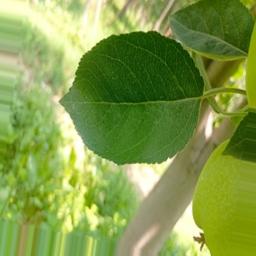
Label: Healthy